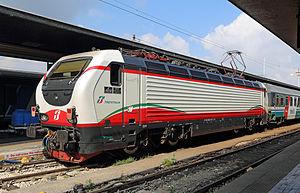
Locomotive électrique italienne N° E.402.167 (FS série E.402B)
La série E.402 B est une locomotive électrique utilisée dans le transport ferroviaire en Italie.
Frecciabianca est le nom donné par l'entreprise ferroviaire italienne Trenitalia à un service intermédiaire entre l'InterCity et la grande vitesse de Frecciargento et Frecciarossa.